Stanisław Dunin-Wąsowicz

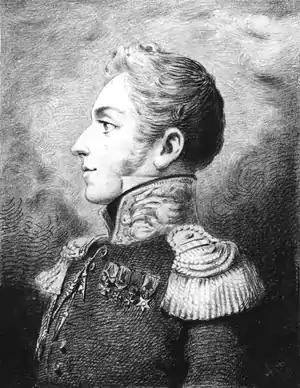

Count Stanisław Dunin-Wąsowicz (1785 in Volhynia, Ukraine – 1864 in Paris, France) was a Ukrainian-born Polish general of the November Uprising, Captain of the 1st Polish Lancers, Napoleon's bodyguard and aide-de-camp during his 1812 Russian Campaign.